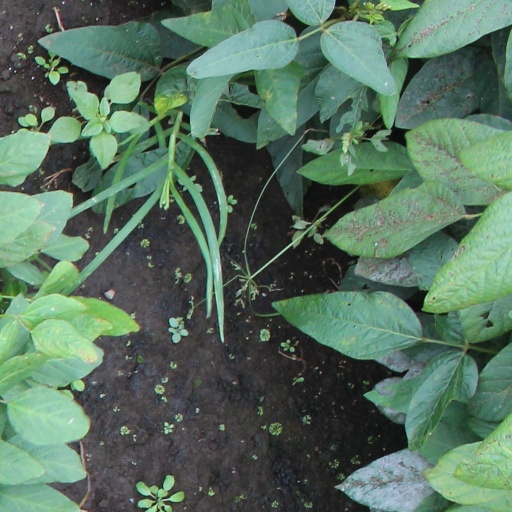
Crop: soybean